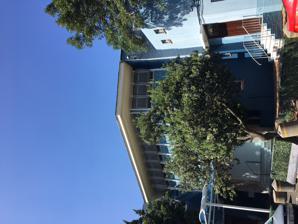
Building: Marais Road Shul
Country: South Africa
Year built: 1934
Modern Orthodox synagogue in Cape Town, South Africa Marais Road Shul The synagogue in 2024 Religion Affiliation Modern Orthodox Judaism Rite Nusach Ashkenaz Ecclesiastical or organizational status Synagogue Ownership Green & Sea Point Hebrew Congregation Leadership Rabbi Dovid Wineberg Rabbi Pini Hecht Status Active Location Location 10 Marais Road, Sea Point , Cape Town Country South Africa Location of the synagogue in Greater Cape Town Geographic coordinates 33°54′47″S 18°23′23″E / 33.913186690902165°S 18.38977652465002°E / -33.913186690902165; 18.38977652465002 Architecture Architect(s) J. Lonstein Type Synagogue architecture Completed 1934 Website .maraisroadshul .com The Marais Road Shul , formally the Green & Sea Point Hebrew Congregation (G&SPHC), is a Modern Orthodox synagogue in Sea Point , a seaside suburb of Cape Town . The congregation was first established in 1926, and the synagogue was completed in 1934. It had initially intended to become a branch of the Gardens Shul in the City Bowl, but opted for independence, and became the larger of the two. It is the largest Jewish congregation in South Africa , and by 1994, it had become the largest in the South Hemisphere . The Sephardi Hebrew Congregation , established in 1960, also operates a shul from the G&SPHC's Weizmann Hall on Regent Road in Sea Point. History Origins, Union of South Africa (1910–1948) Corner stone laid by Jan Smuts in 1934 The congregation was first established in Sea Point in 1926 at Monreith, Hall Road, the home of Mr and Mrs Gutman. A meeting took place at their home to advance “representations of a number of the younger members of the Community for the purpose of electing a strong working Committee to go into the question of the proposed new Synagogue”. A constitution was drawn up, establishing; “the congregation shall function as an Orthodox Hebrew congregation and shall be known as the Green & Sea Point Hebrew Congregation, the holy congregation, the House of Jeshurun.” In the meantime, the Gutman family hosted services at their home, before the congregation hired premises at the Old Sea Point Town Hall. The architect, J Lonstein was hired to design a new synagogue for the congregation and the building was completed in 1934, with Jan Smuts laying the cornerstone on April 18. The building is octagonal in shape and it was the first purpose-built synagogue on the Atlantic seaboard and was built to accommodate over nine hundred people. It was originally fitted with hard wood seating (upholstered in red leather), an Aron Kodesh panelled in teak and lighting that took the form of fluorescent tubes in the shape of a Magen David . The building was officially opened in September 1934 by Cape Town's Jewish mayor, Louis Gradner and it was consecrated by Rev. AP Bender, spiritual leader of Gardens Shul . Rev. P Rosenberg was the first spiritual leader of the newly built synagogue. Shortly after its opening, a decision was made to establish a choir and the following year, Cantor Morris Katzin, from Riga , Latvia was appointed. The synagogue also had an organ and use of electricity was permitted on Shabbat and Jewish holidays. However, Rev Rosenberg's appointment was short-lived. He had been ordained at Jews' College in London and was dissatisfied with the Orthodox character of the congregation. He wrote to Lily Montagu , who had tasked Rabbi Moses Cyrus Weiler with bringing Reform Judaism to South Africa, and distanced himself from Orthodoxy. He supported the arrival of a Reform synagogue in Cape Town, anticipating it to have good chances of success. Rosenberg subsequently served both Reform and Orthodox congregations after his departure from Marais Road. Dr Herman Kramer, a long-time G&SPHC president later became president of Cape Town's first Reform congregation, Temple Israel . Rabbi Dr IH Levine succeeded Rev Rosenberg in 1936 and stayed on until 1940, after getting his doctorate. The congregation also established the Talmud Torah, which had 103 students and offered Junior Certificate and Matric classes in Hebrew by 1943. Rabbi Abe Tobie Shrock was appointed as the congregation's new spiritual leader in 1944, he was a graduate of Jews' College in London and had been the principal Jewish chaplain to the South African Defence Force , Acting Head of the Department of Hebrew at the University of Witwatersrand and rabbi of Yeoville Synagogue. Temple Israel was excluded from the induction ceremony for Rabbi Shrock. Rabbi Abrahams of the Gardens Shul only agreed to conduct the induction service on the condition that he alone would perform the ceremony. The congregation also donated a Sefer Torah to the SA Jewish War Appeal that was transported to Paris to be used by Jewish refugees in a DP camp. Apartheid era (1948–1994) Marais Road Shul side view, from Graham Road Marais Road Shul side entrance Meanwhile, membership of the synagogue soared and additional premises had to be hired for High Holy Day services. The congregation eventually resolved to build a Communal Centre with a major and minor hall, a Talmud Torah and Nursery School. In 1950, the congregation seceded from the Cape Board of the South African Jewish Board of Deputies after a series of tensions between the congregation and the Gardens Shul, particularly between Rabbi Shrock and Rabbi Abrahams. In 1949, Abrahams had blocked Shrock's appointment to the Beit Din . They also stood opposed to Abrahams' appointment as Chief Rabbi of Cape Town, and rejected the notion of a Chief Rabbi for the Cape. This would allow Abrahams to interfere in the running of the G&SPHC and presume a higher status than Rabbi Shrock. The congregation's representatives did not attend a vote for a Chief Rabbi and in their absence, Rabbi Abrahams was elected, with Rabbi Shrock as deputy Chief Rabbi. Shrock rejected the position and the congregation left the Cape Board of Deputies and United Council of Synagogues. A decision was made to federate with the Roeland Street and Vredehoek synagogues to strengthen their position. The congregation rejoined the UC in 1955 on the condition that by rejoining, it did not imply that the congregation would be under the authority of the Cape Chief Rabbi and that the synagogue would remain independent. Rabbi Shrock resigned from his position in the same year, becoming Chief Rabbi of the Durban Hebrew Congregation and Rabbi of the Communities of Natal (1956-65). Meanwhile, in rejoining the UC, the congregation's independence was curtailed; ″Only the UC executive could decide which rabbis could join the Beth Din. All synagogues had to accept the UC constitution without reserve. All communal services would be arranged only by the UC. All special prayers would be issued only by the Chief Rabbi. All the sermons at all radio broadcasts, communal services and functions arranged by the Beth Din and the UC would be delivered by the Chief Rabbi in his capacity as spiritual head. If the Chief Rabbi decided to allow another rabbi to do so he insisted on vetting and editing their sermon beforehand.″ Tensions eased in 1969, when the position of Cape Chief Rabbi was abolished and a decision was made that there would only be one Chief Rabbi in South Africa, and he would be based in Johannesburg. The synagogue's Weizmann Hall, the largest Jewish communal hall in the Cape was used for Jewish functions and the wider Cape public. In 1958 it hosted a concert for the 1956 Treason Trial . The G&SPHC allowed the concert on the condition that the organisation hiring the hall was a registered welfare fund assisting members of the families of the accused and that no advertising or tickets should give the impression that the organisation responsible for the concert was of a political nature, and no speeches or addresses could be made on the night of the concert. In 1962 they rejected a request by the National Party to hire the hall, on the grounds that it was not to be used for public political meetings. They allowed the Board of Deputies to host a lecture by visiting Rabbi Solomon Freehof , president of the Central Conference of American Rabbis and the World Union for Progressive Judaism . The synagogue also began to accommodate for Sephardi Jews that arrived as refugees from the Congo , others had been deported from Egypt and a third wave came from Rhodesia . As their community grew, they sought services that were conducted in a Sephardi style rather than the prevalent Ashkenazi style at the synagogue. Therefore, they were permitted to hold their own services in the Weizmann Hall. As their number continued to increase and the community became more settled,  they built their own shul in the Weizmann Minor Hall, employing its own rabbi and administrative staff In 1975, Rabbi David Rosen , a young rabbi from England was hired. He dedicated many sermons to the incompatibility of Judaism and apartheid and attempted to foster a community stance on racial segregation. He was also heavily involved in interfaith activities, as the founder and chairman of Cape Inter-Faith Forum, the Council of Jews, Christians and Muslims, later the Cape Town Interfaith Initiative. He also worked with Reform colleagues at Temple Israel to set up a facility in the area to provide cheap meals for vagrants. At a special Republic Day service, he reiterated that religious leaders, particularly Jewish religious leaders, who separated politics from religion failed in their duty. He also refused to attend a function held by the Board of Deputies and the South African Zionist Federation that was honouring Prime Minister Vorster on his return from a visit to Israel in 1976. He received  anonymous death threats and the security police tapped his phone. He was supported by most of the congregation, the Cape Jewish Board of Deputies and Rabbi Duschinsky, head of the Beth Din. His work permit was not renewed by the government after five years in the country Rabbi Rosen was replaced by Rabbi Dr Elihu Jack Steinhorn from New York City , who had previously served Congregation Agudath Sholom in Stamford, Connecticut . He had also trained under Rabbi Joseph Ber Soloveitchik , a prominent figure in Modern Orthodoxy , and held a PhD in philosophy from New York University . Post-apartheid period (1994–present) The synagogue is located in Sea Point The synagogue was a polling station in the 1994 South African general election and President Nelson Mandela visited the congregation in May of the same year. In his address, he  appealed to Jewish expatriates to return to South Africa. In 1998, the synagogue was the intended target of a bomb attack by PAGAD , however, it's cell noticed that the synagogue had security and decided instead to bomb the Wynberg synagogue. Shortly afterwards, a Youth Centre, where all local Jewish children could congregate and socialise was constructed. The synagogue also developed retail stores in the vacant Weizmann foyer that served only as an entrance to the Hall and Sephardi Shul upstairs and generates income from renting the retail units. Rabbi Steinhorn's middle of the road Orthodoxy was at odds with the increasingly religious Chief Rabbinate in Johannesburg, where a Jewish religious revival had taken place. In 1999, the  Beit Din instructed the G&SPHC committee to retire Steinhorn, and they refused. Then the Chief Rabbi Cyril Harris and other rabbis sent letters to the 1, 300 members of the congregation. The letter informed the members that the committee had refused their request to retire Rabbi Steinhorn, and that the rabbi would be declared persona non grata. They reasoned that Rabbi Steinhorn was in breach of contract as he had refused to respect the authority of the Chief Rabbi. Then the rabbinate made claims that Rabbi Steinhorn had failed to act in accordance with principles of halacha . He was accused of having included people who were not Jewish in certain ceremonies, and of having given Jewish burials to people who might not have been Jewish. They ordered rabbis to refuse to officiate with Rabbi Steinhorn at any religious occasions including shiva prayers. The legality of the weddings at which he officiated, his recommendations on potential converts and his rabbinic statements would no longer be considered valid. No weddings Rabbi Steinhorn conducted would be regarded as legitimate nor would the offspring of those weddings be regarded as Jewish or in their turn be able to marry Jewish people. However, the congregation defied the chief rabbinate and instead backed Rabbi Steinhorn. The Chief Rabbinate also complained that the congregation had invited Dr Azila Talit Reisenberger , an Israeli-born theologian, at the University of Cape Town to address the congregation. Rabbi Harris later apologised to Dr Reisenberger admitting that his statements had been incorrect and defamatory. In 2002, there was a fresh dispute between the synagogue and the Chief Rabbinate. The previous year, the synagogue had married its deputy president, Saul Berman to Karin Barnard, ex-wife of heart surgeon Christiaan Barnard . Karin had converted to Judaism by Rabbi Edmond Amsellem in Paris , however, the Chief Rabbi and the local Beth Din would not recognise the conversion as valid nor the marriage or the Jewishness of the child she was carrying. However, Rabbi Steinhorn defended the conversion as valid. The synagogue's committee considered disaffiliating from the Union of Orthodox Synagogues and setting up it own Beit Din. Eventually, the decision was taken to stay in the Union and to re-establish a sense of harmony, with Rabbi Steinhorn retiring in 2004. In the 2000s, the synagogue faced challenges that were common to congregations everywhere such as aging congregations, expensive infrastructure and younger generations that were less interested in religious observance. There were also numerical challenges, Cape Town's Jewish population had peaked at 25, 000 but had declined to 15, 000 as people opted for smaller families than generations before them. In the face of these challenges, the decision was made to concentrate more efforts into making the synagogue into a vibrant community centre, a vision that both Rabbis Rosen and Steinhorn had in mind. Rabbi Levi Silman had joined as Youth rabbi to work with people from eighteen to thirty-five. Rabbi Silman introduced separate youth services on Fridays in the Small shul. The congregation also responded to the May 2008 South Africa riots in providing shelter and food in the Weizmann Hall to 200 displaced people. In 2010, the synagogue engaged its present senior rabbi, Rabbi Dovid Wineberg from the Chabad movement. He brought back certain practices that had fallen into disuse. Rabbi Pini Hecht, also from the Chabad movement, has been with the congregation since 2013 as an assistant rabbi, and as a rabbi since 2022. Notable members Dennis Davis, Judge of the High Court of South Africa and Judge President of the Competition Appeal Court of South Africa Rael Levitt , entrepreneur Rabbi David Rosen , served the congregation from 1975-1979 and later became Chief Rabbi of Ireland References